Bannock (Indigenous American food)

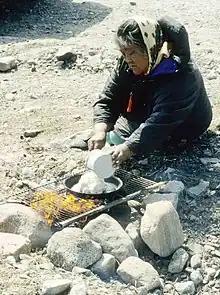
An Inuk woman preparing bannock

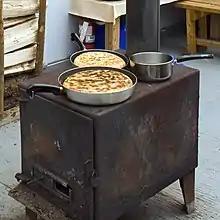
Cree bannock cooking in pans

A food made from maize, roots and tree sap may have been produced by Indigenous North Americans prior to contact with outsiders.